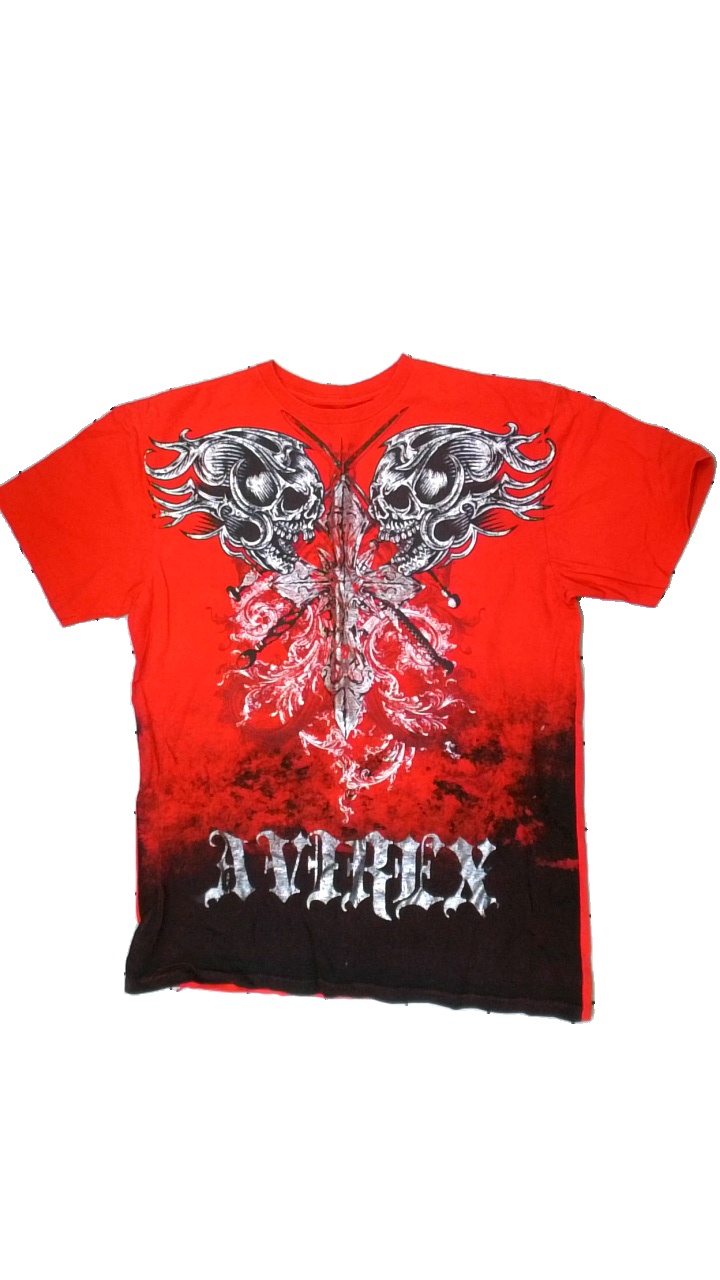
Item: T-shirt (Men)
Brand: Avirex
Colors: Red, White, Black
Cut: Regular, C-collar
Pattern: Logo print
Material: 100% cotton
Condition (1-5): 3
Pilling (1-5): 3
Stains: Minor
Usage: Export
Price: <50